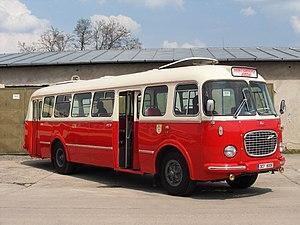
"Le Škoda 706 RTO est un autobus fabriqué en Tchécoslovaquie à partir de 1958. Il remplace le précédent ""Škoda 706 RO"" lancé en 1947, réalisé sur la base du camion Škoda 706 R.